Tanggu Truce

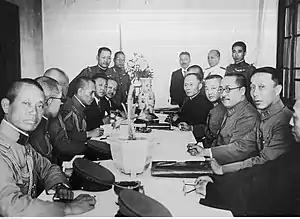
Tanggu Truce negotiations between the Japanese delegation on the left and Chinese delegation on the right on 31 May 1933

The Tanggu Truce, sometimes called the , was a ceasefire that was signed between military forces of the Republic of China and the Empire of Japan in Tanggu, Tianjin, on May 31, 1933. It ended the Japanese invasion of Manchuria, which had begun in September 1931.